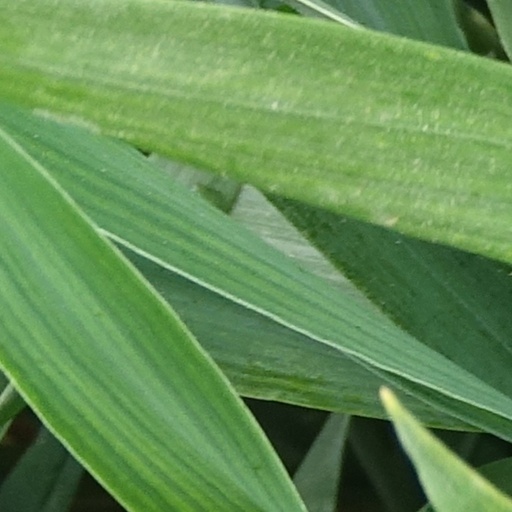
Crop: wheat